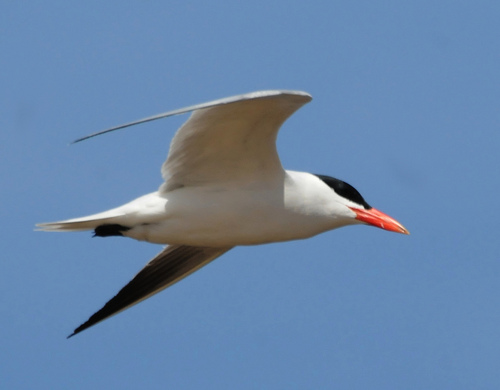
this bird is white with the exception of its black crown, and wings. the bill is bright orange.
the bird is white with gray on the wings, a black crown, and a long pointed bill.
this bird has a white belly and breast with a black crest, and long sharp orange bill.
this bird has a white belly, abdomen and chest with a bright orange bill and a black crown.
this big bird has white feathers on its body and a black fave and orange beak.
this flying bird has a black crown and a white belly.
a large bird with long curving wings, white body with a black cap covering the top of the head and eyes with an orange beak.
this seabird has a wide body, broad pointed peak, and is mainly white with a black crown and wing tips.
this bird has an orange bill and black crown with a white breast and belly.
this bird has a pointed orange bill, with a white breast.
Species: Caspian Tern